St Giles in the Fields

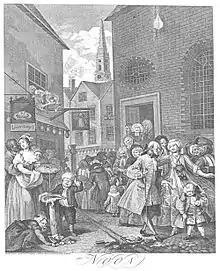
Hogarth's "Noon" from "Four Times of the Day", a 1738 engraving showing the church in the background

The Rector would spend the next sixteen years reforming and reconstituting the parish from the disorder of the post-civil-war period. He preached regularly (at least twice every Sunday at St Giles as well as weekly in other city churches) and with "much fluency, piety [and] gravity", becoming, according to Bishop Burnet "one of the most popular preachers of the age". Sharp completely re-ordered the system of worship at St Giles around the Established Liturgy of the Book Of Common Prayer, a liturgy he considered "almost perfectly designed". He instituted, perhaps for the first time, a weekly Holy Communion and restored the Daily Offices in the church. Sharp also insisted upon communicants kneeling to receive communion.